György Bálint

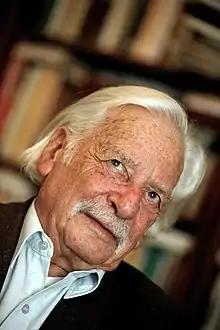
György Bálint in 2009

György Bálint (originally surname Braun; 28 July 191921 June 2020) was a Hungarian horticulturist, Candidate of Agricultural Sciences, journalist, author, and politician who served as an MP. He was colloquially known as Bálint gazda (lit. "Farmer Bálint"), from his appearances in the TV program "Ablak", where he appeared as an amicable, fatherly horticultural expert.